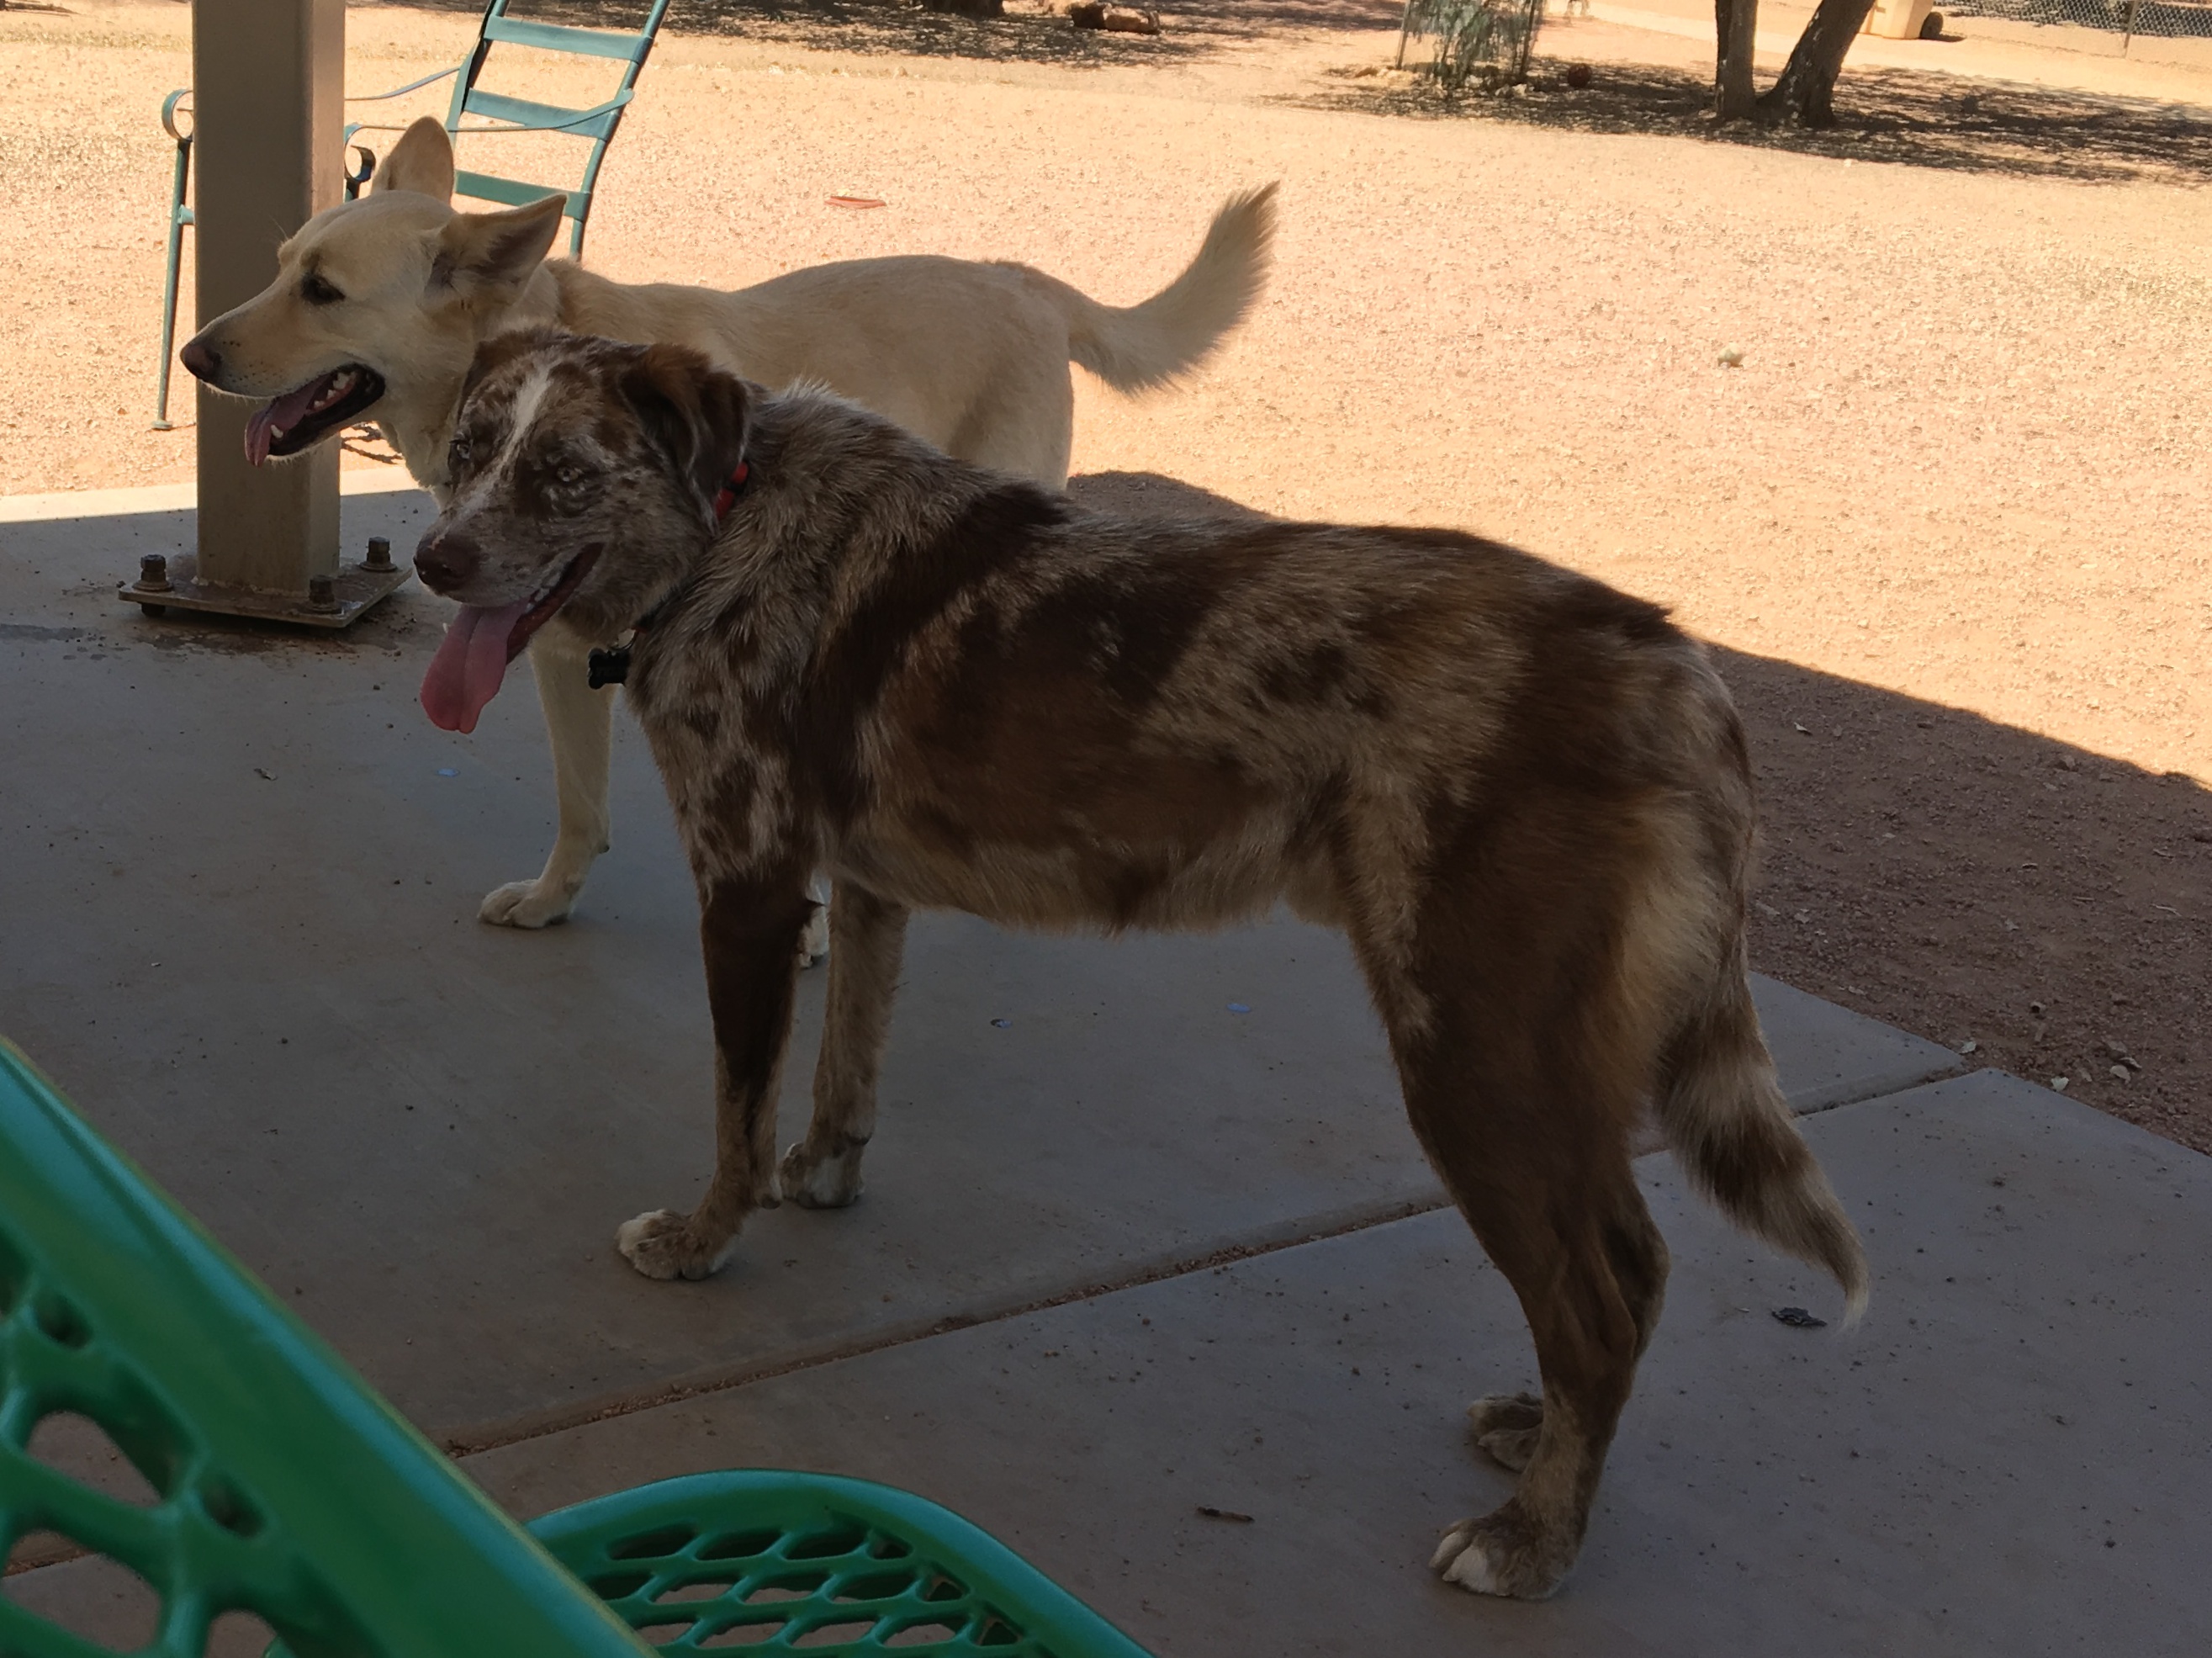
dog, mammal, vertebrate, felix, animal shelter, street dog, dog like mammal, saarloos wolfdog, wolfdog, dog crossbreeds